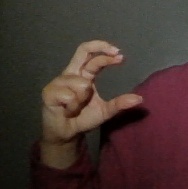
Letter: thal